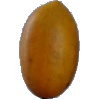
Label: Cucumber Ripe 2